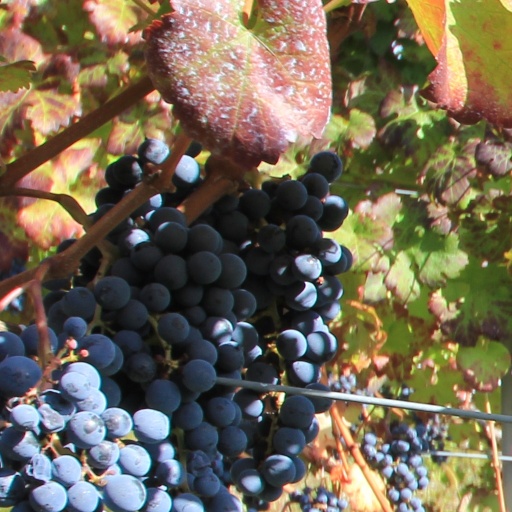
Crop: grape